Wisconsin Field House

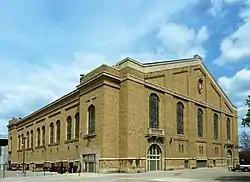

The Wisconsin Field House (commonly known as the UW Field House) is a multi-purpose arena owned by the University of Wisconsin–Madison and located directly south of Camp Randall Stadium. In addition to sports events, the Field House has been the site of large community gatherings such as convocations and concerts. It was added to the National Register of Historic Places in 1998.